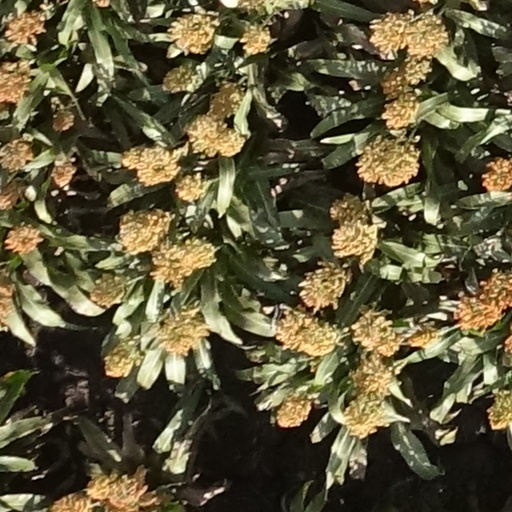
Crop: sorghum